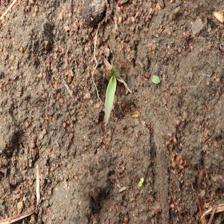
Label: Sorghum